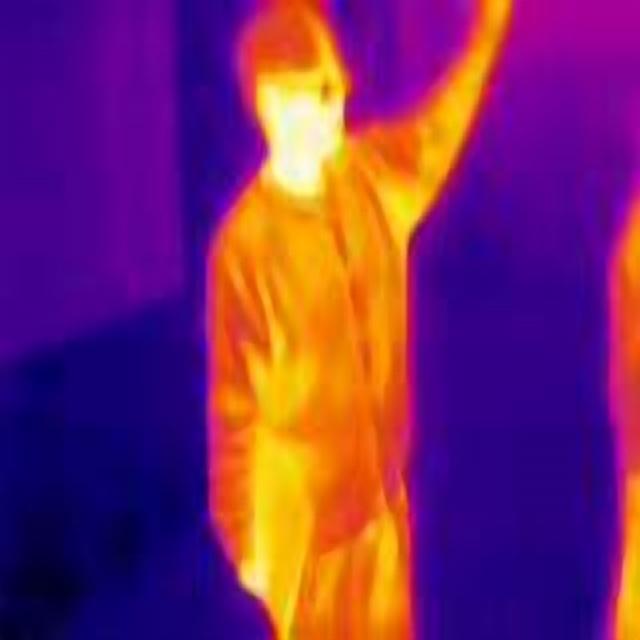
Detected objects:
label: person